Fanny Carby

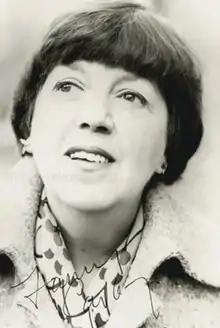

Fanny Carby (2 February 1925 – 20 September 2002) was a British character actress. She had two different roles on "Coronation Street": she played Mary Hornigold in 1965, then in 1987 she took the role of Vera Duckworth's domineering mother, Amy Burton, a role she played into the following year. Fanny's other credits include "Street" spin-off "Pardon the Expression", "On The Buses", "Sykes", "The Bill", "In Sickness and in Health" and "Goodnight Sweetheart".